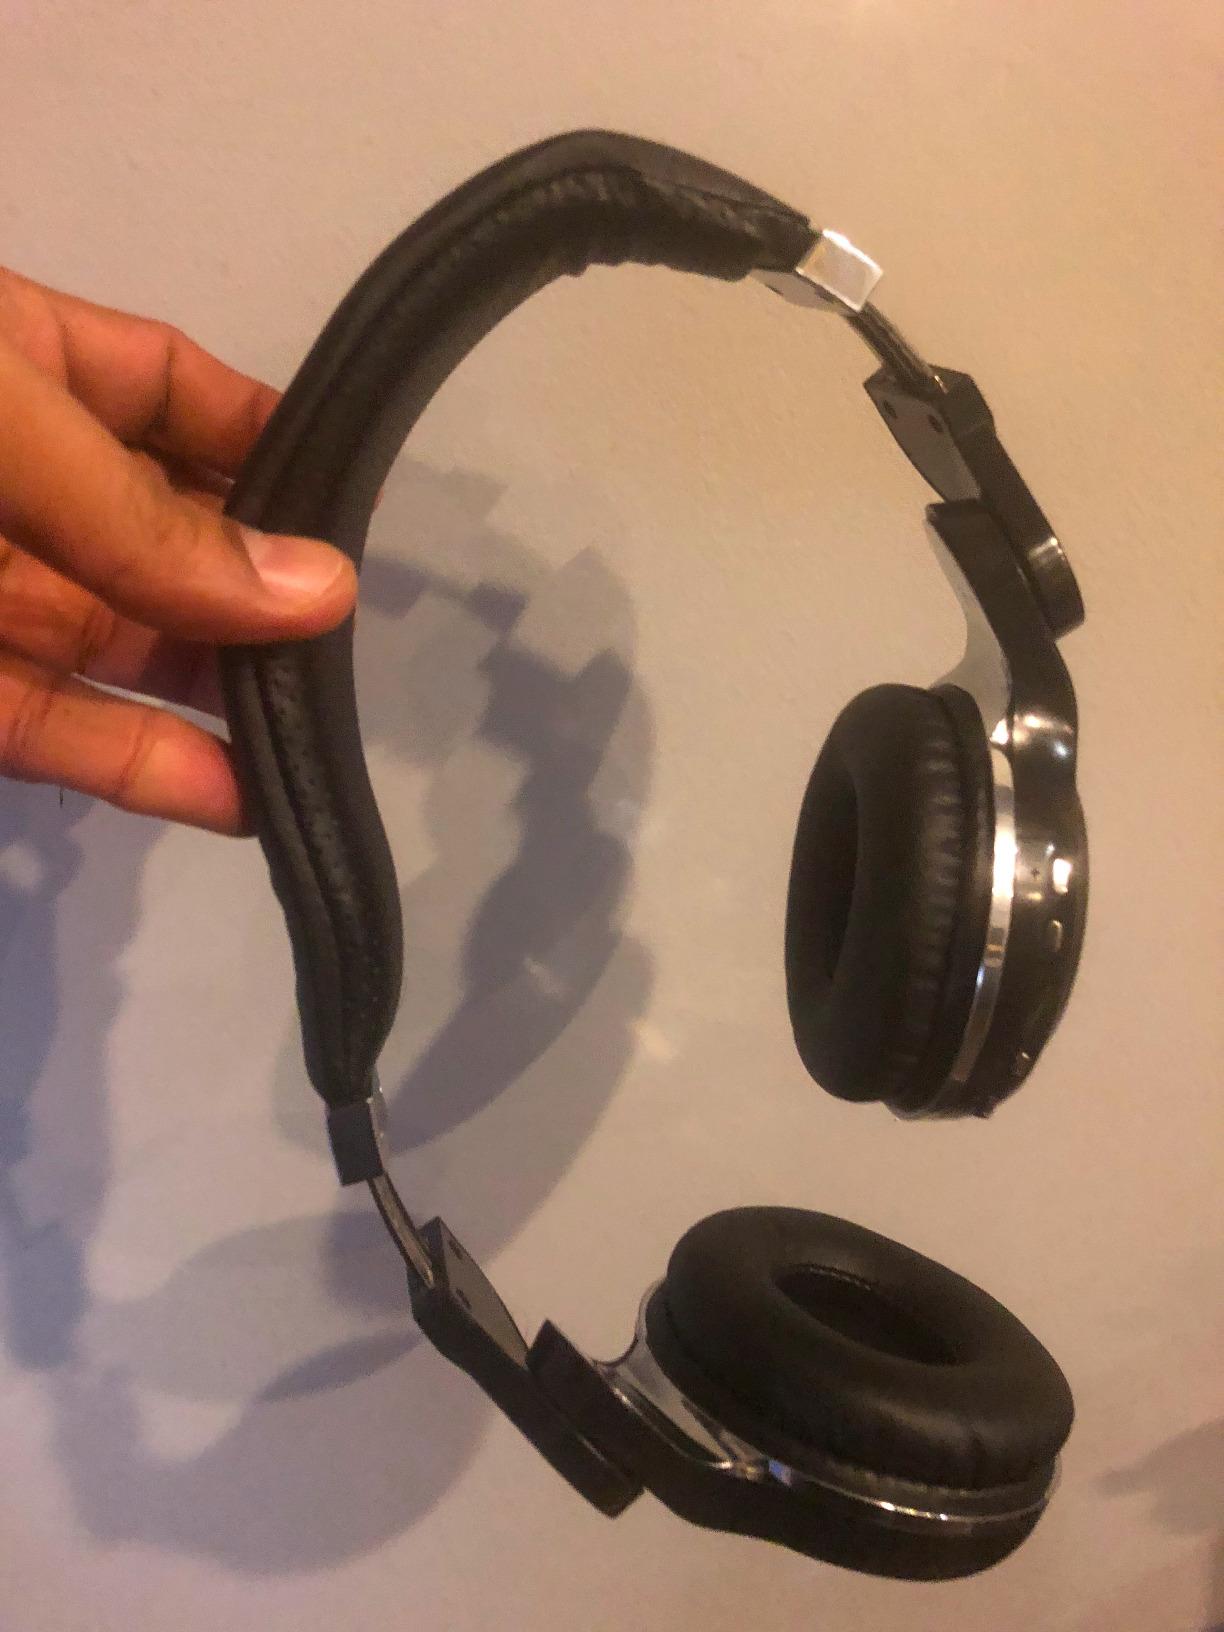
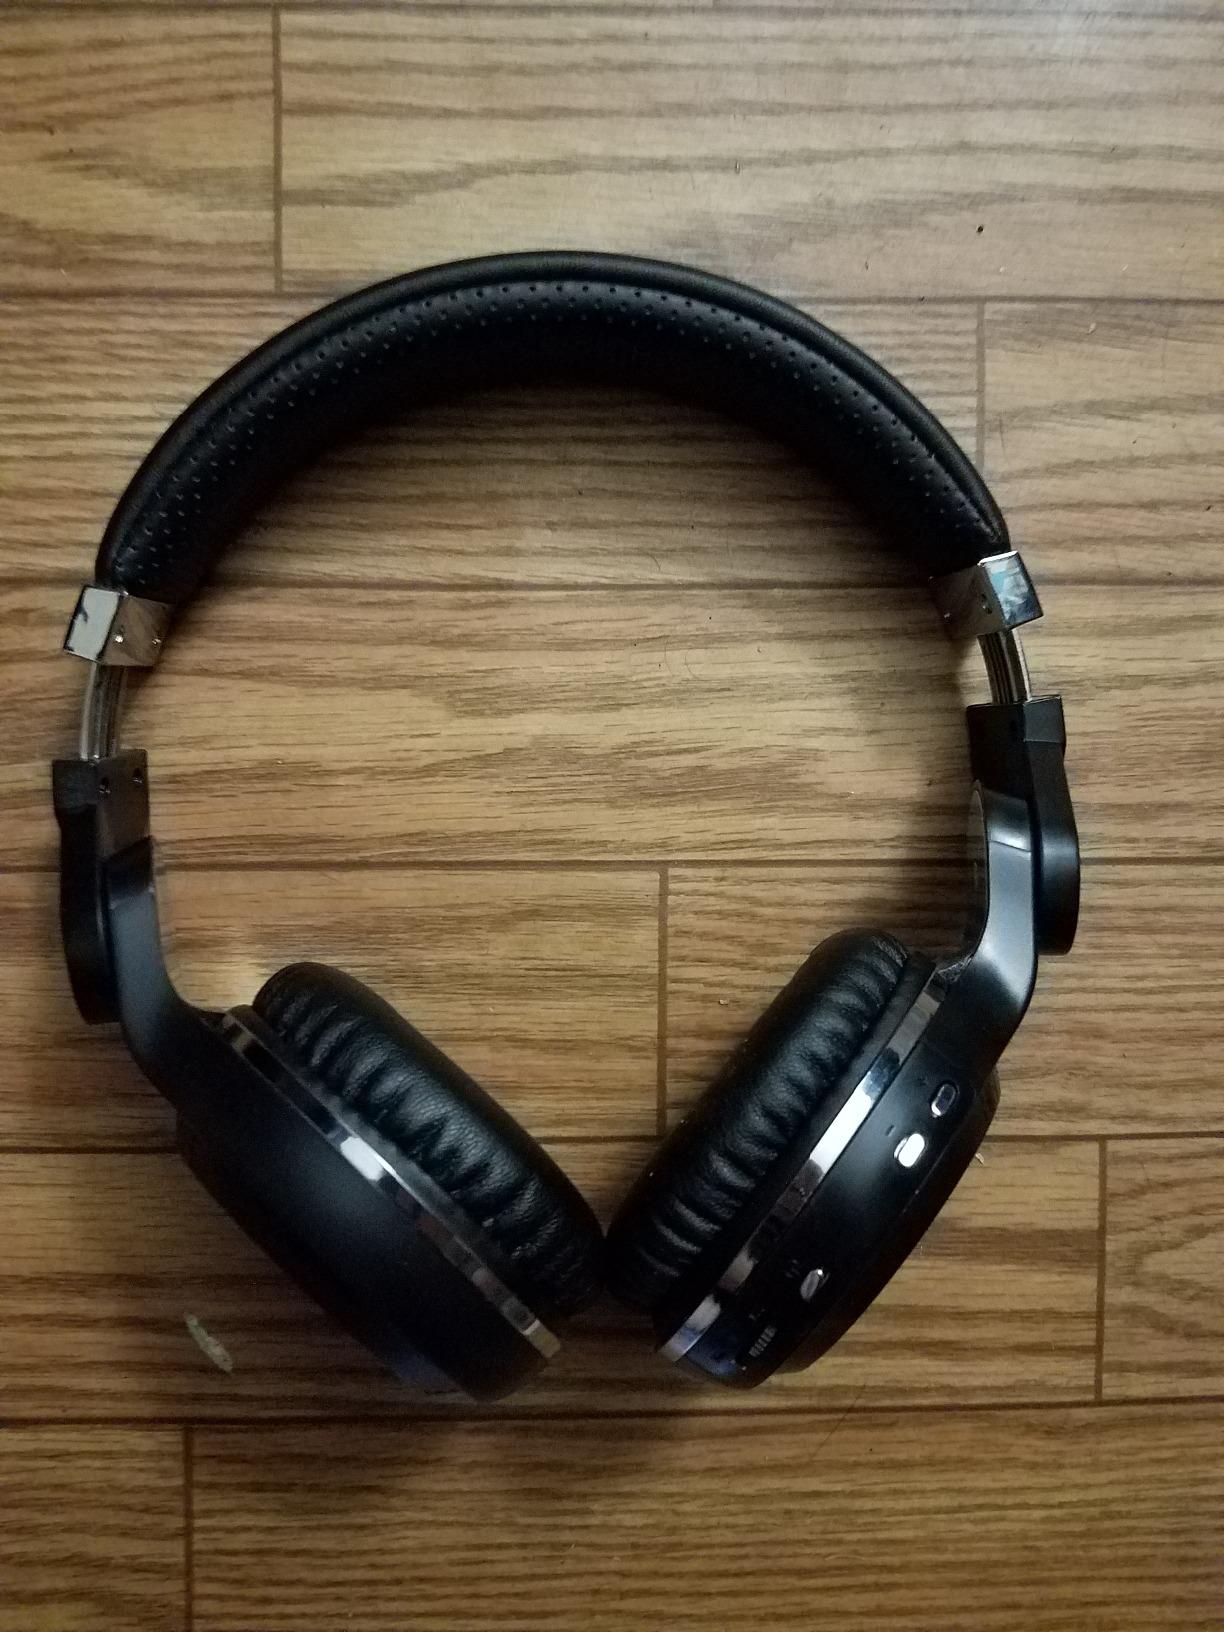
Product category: headphones
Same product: no